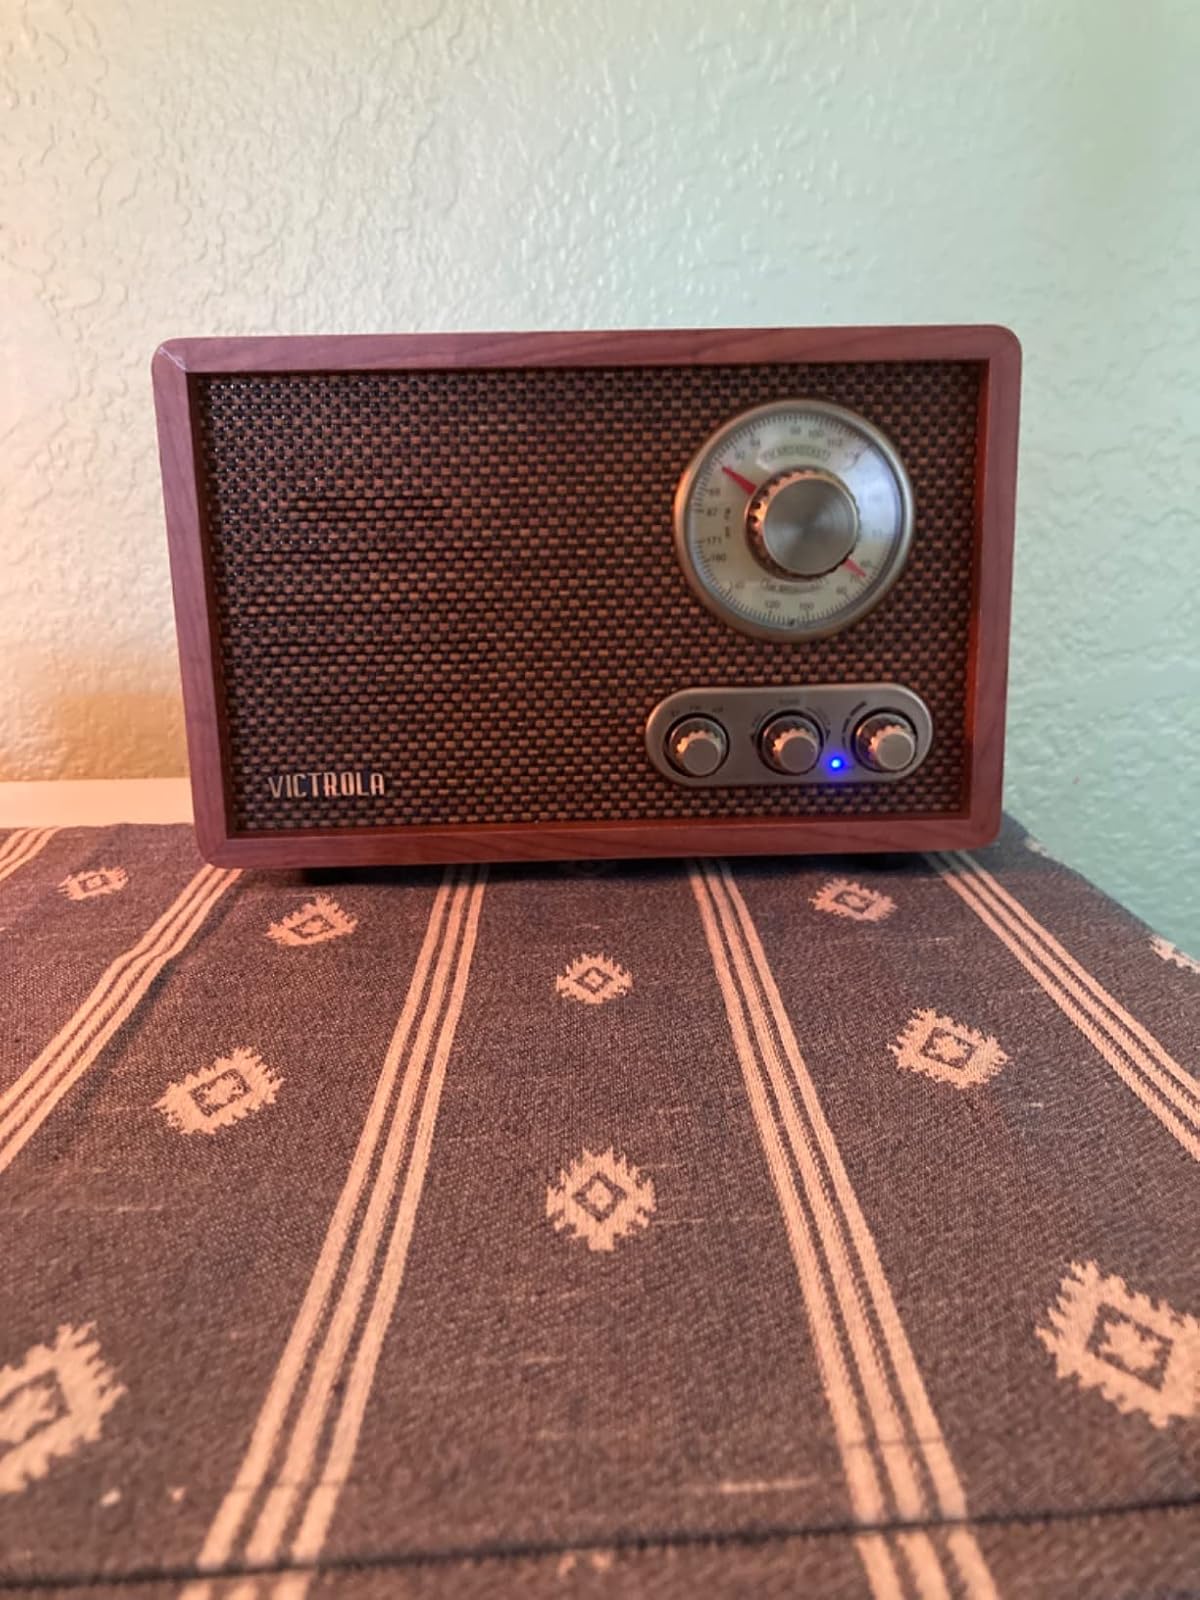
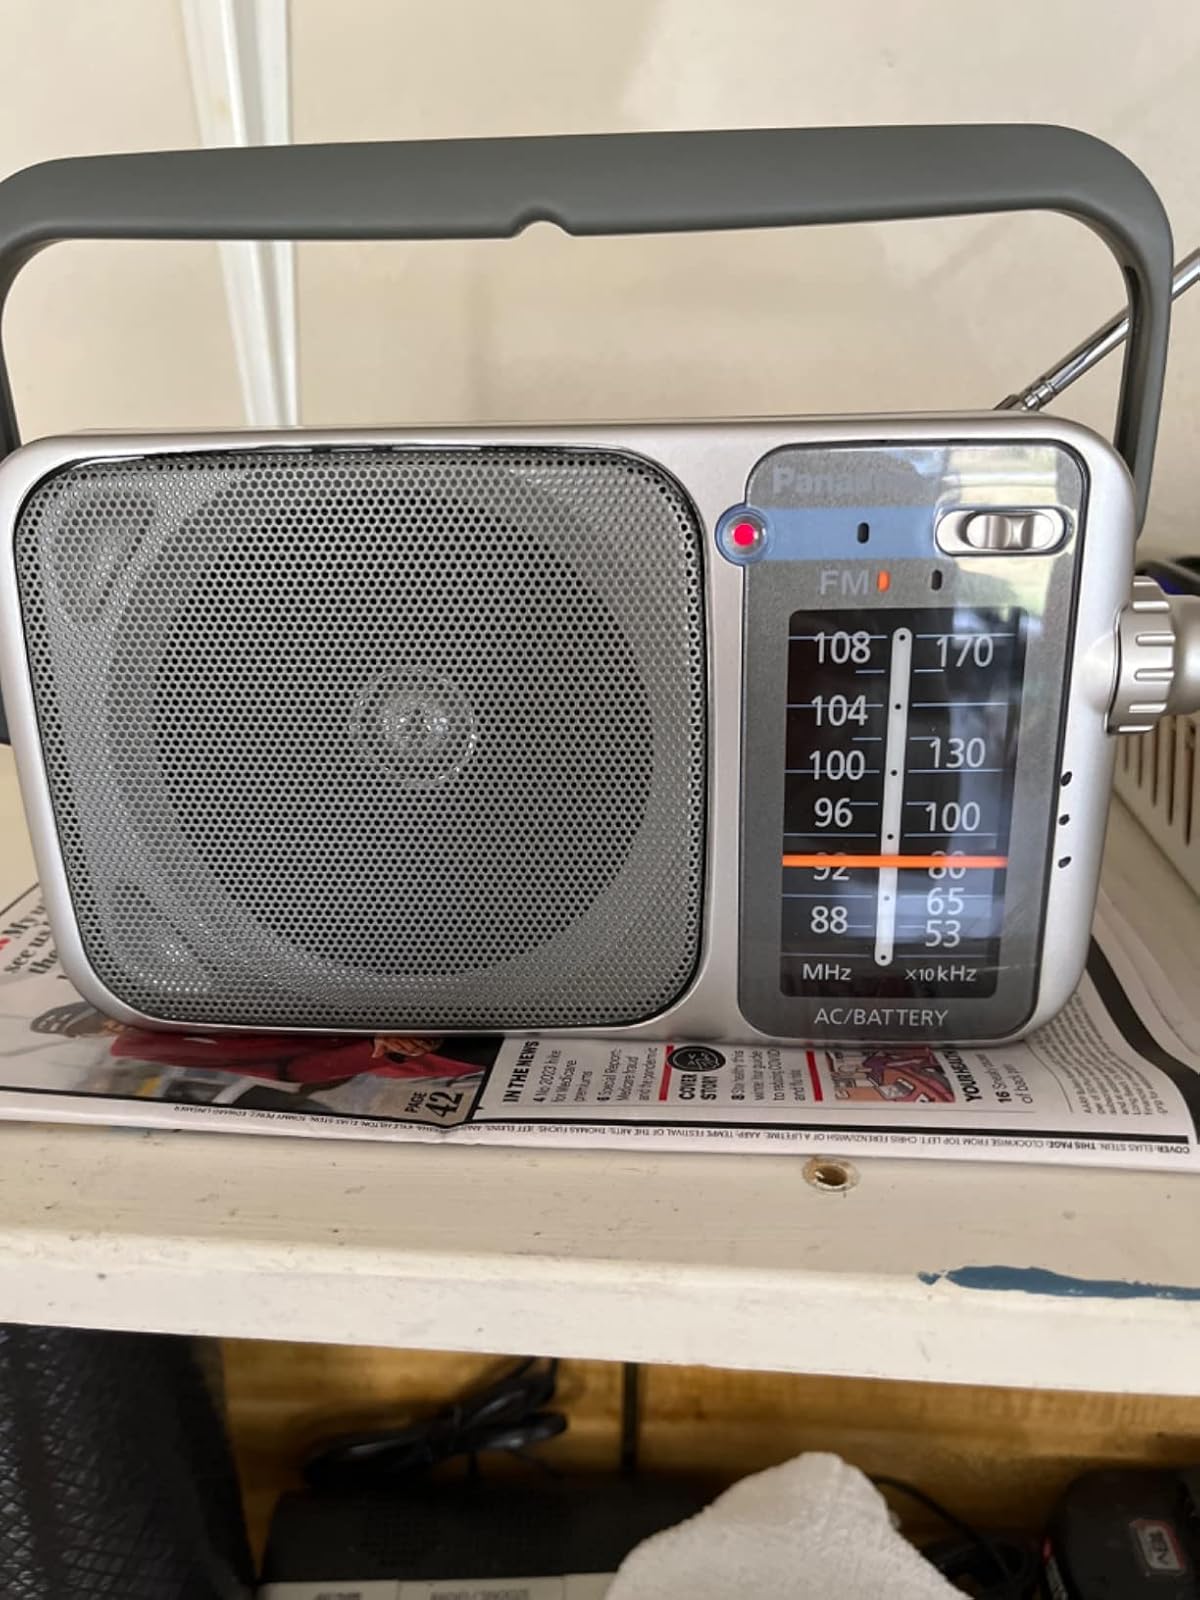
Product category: radio
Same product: no